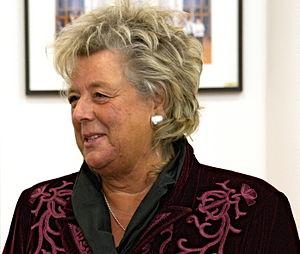
Maggy Nagel, née le 25 août 1957 à Luxembourg, est une personnalité politique luxembourgeoise affiliée au Parti démocratique.
Cet article donne la liste des 60 députés luxembourgeois de la législature 2013-2018 de la Chambre des députés du Luxembourg.
Cet article donne la liste des 60 députés luxembourgeois de la législature 1999-2004 de la Chambre des députés du Luxembourg.